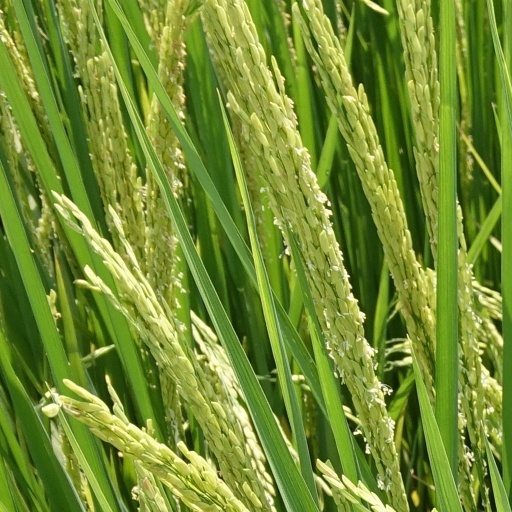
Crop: rice